Bat-Mite

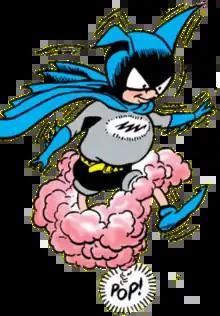
Bat-Mite as depicted in "World's Finest Comics" #113 (November 1960). Art by Curt Swan.

Bat-Mite is a fictional character appearing in American comic books published by DC Comics. Bat-Mite is an imp similar to the Superman villain Mister Mxyzptlk. Depicted as a small, childlike man in an ill-fitting copy of Batman's costume, Bat-Mite possesses what appear to be near-infinite magical powers which could be considered nigh-omnipotence, but he actually uses highly advanced technology from the fifth dimension that cannot be understood by humans' limited three-dimensional views. Unlike Mxyzptlk, Bat-Mite idolizes his superhero target and thus he has visited Batman on various occasions, often setting up strange and ridiculous events so that he could see his hero in action. Bat-Mite is more of a nuisance than a supervillain, and often departs of his own accord upon realizing that he has angered his idol.